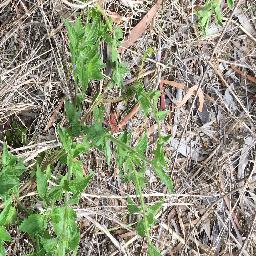
Label: siam_weed